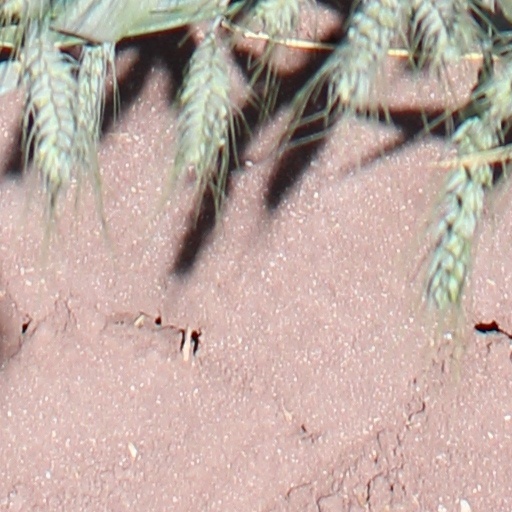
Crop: wheat